Districts of Turkey

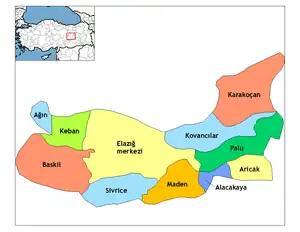
Districts of Elazığ

The following population data is based on the 2024 census. The list is sorted from highest to lowest population. According to the results of the Local Elections of March 31, 2024, Mayors are listed with their parties.